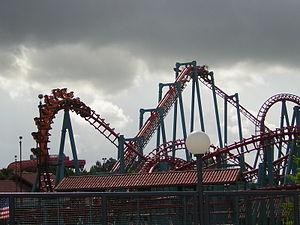
Branson USA
Six Flags AstroWorld était un parc d'attractions du groupe Six Flags. Il était situé à Houston, au Texas. C'est le quatrième parc à avoir été géré par la compagnie Six Flags. Et c'est le premier à avoir été acheté en état, les précédents furent construits par le groupe. Le parc a fermé ses portes le 30 octobre 2005 et a été démoli au début de l'année 2006.